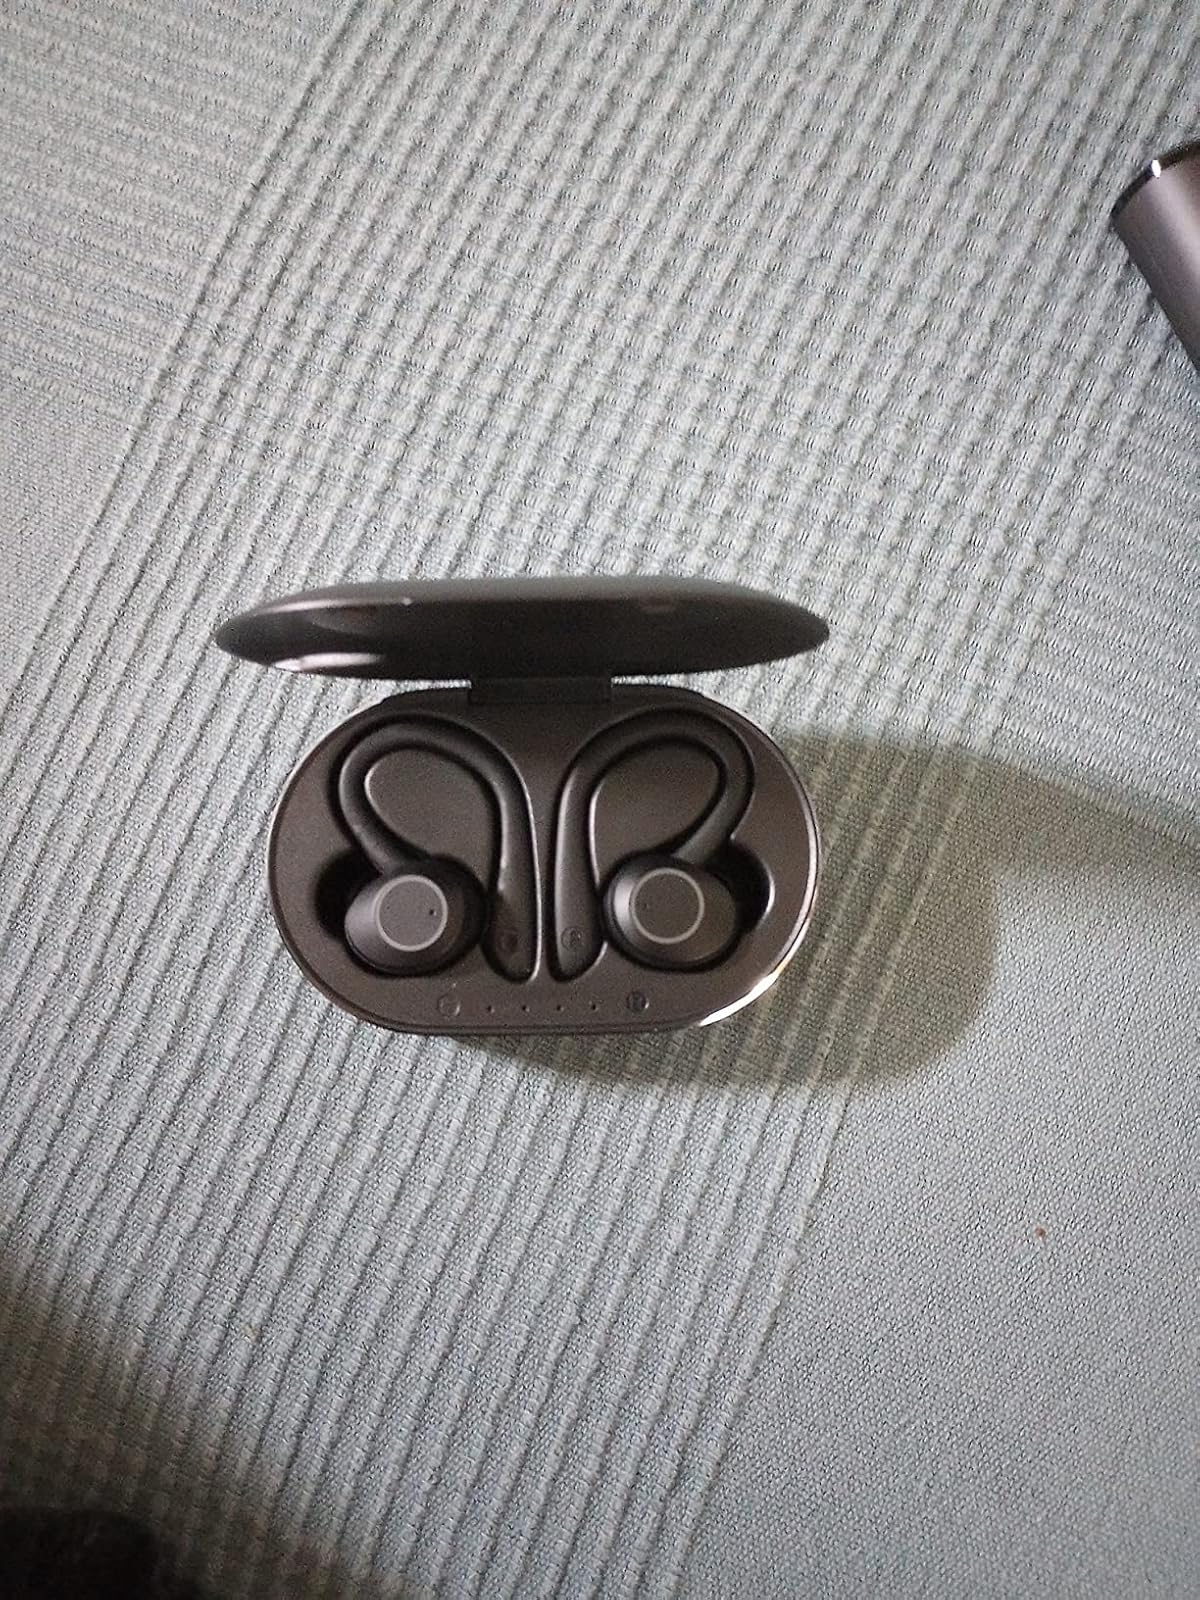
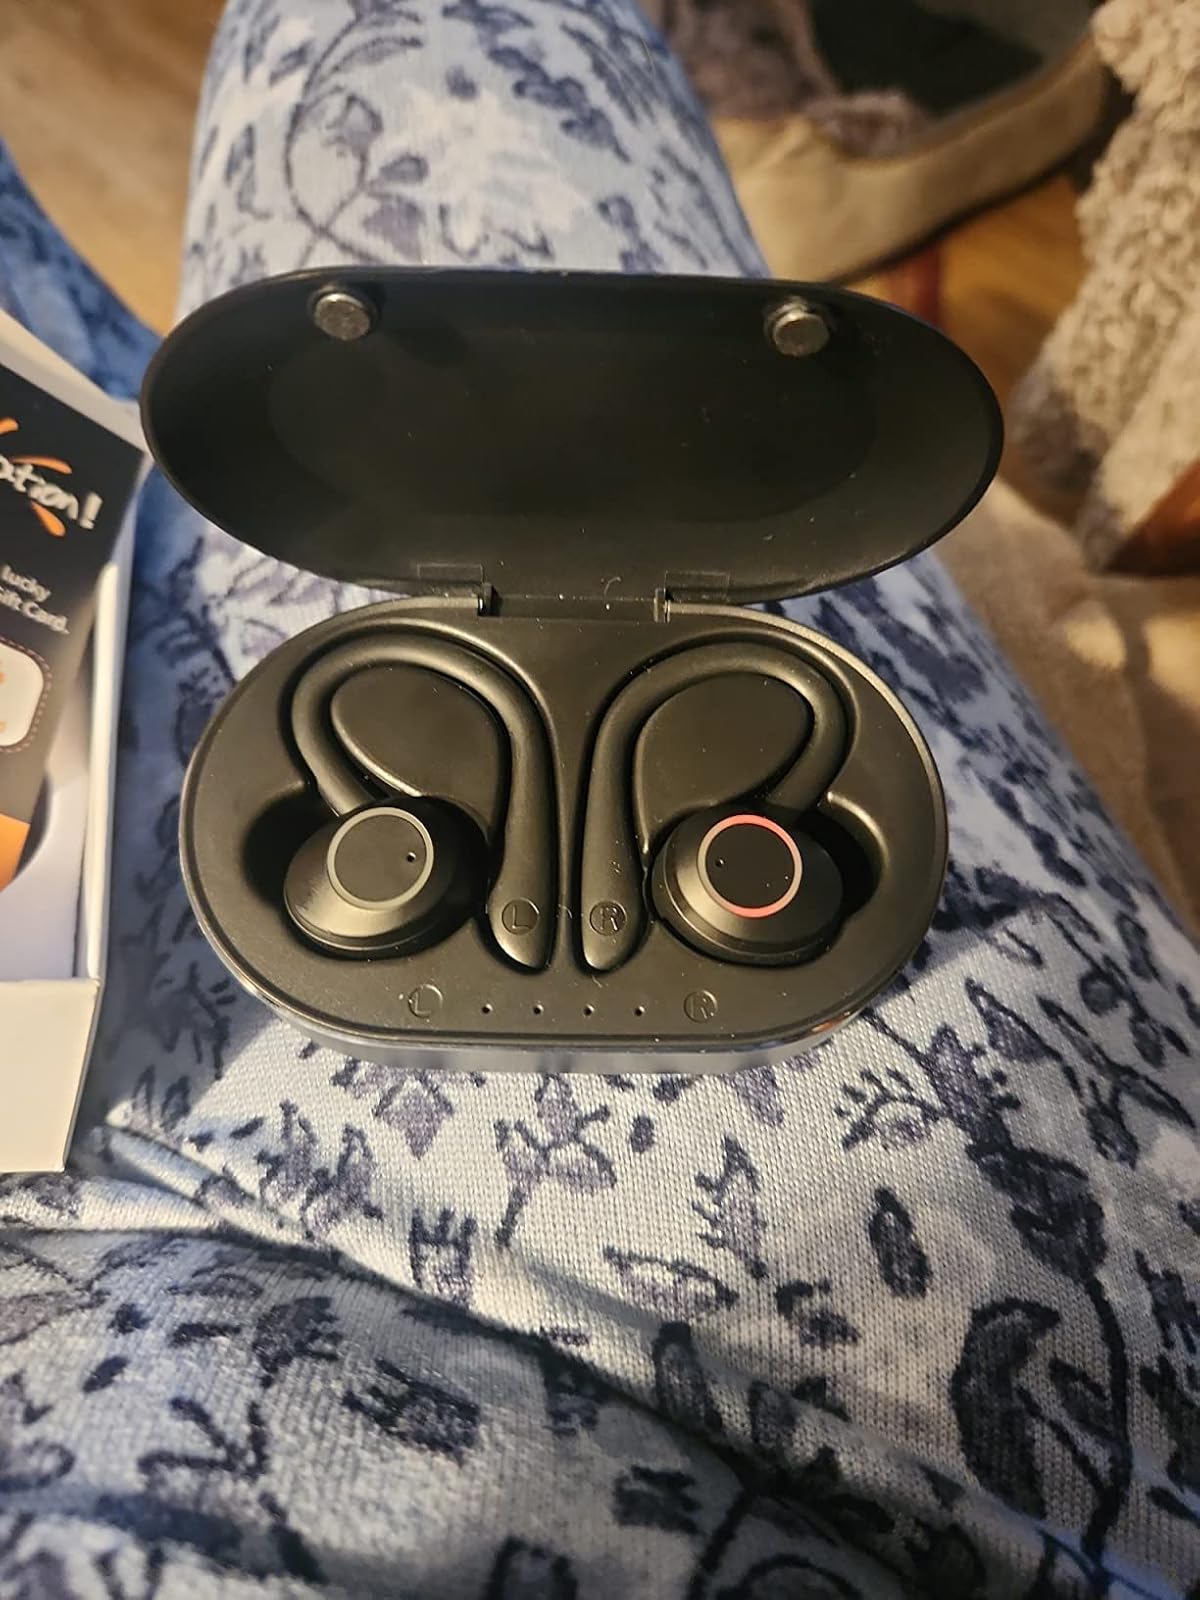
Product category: earbuds
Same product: yes